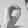
ASL letter: O